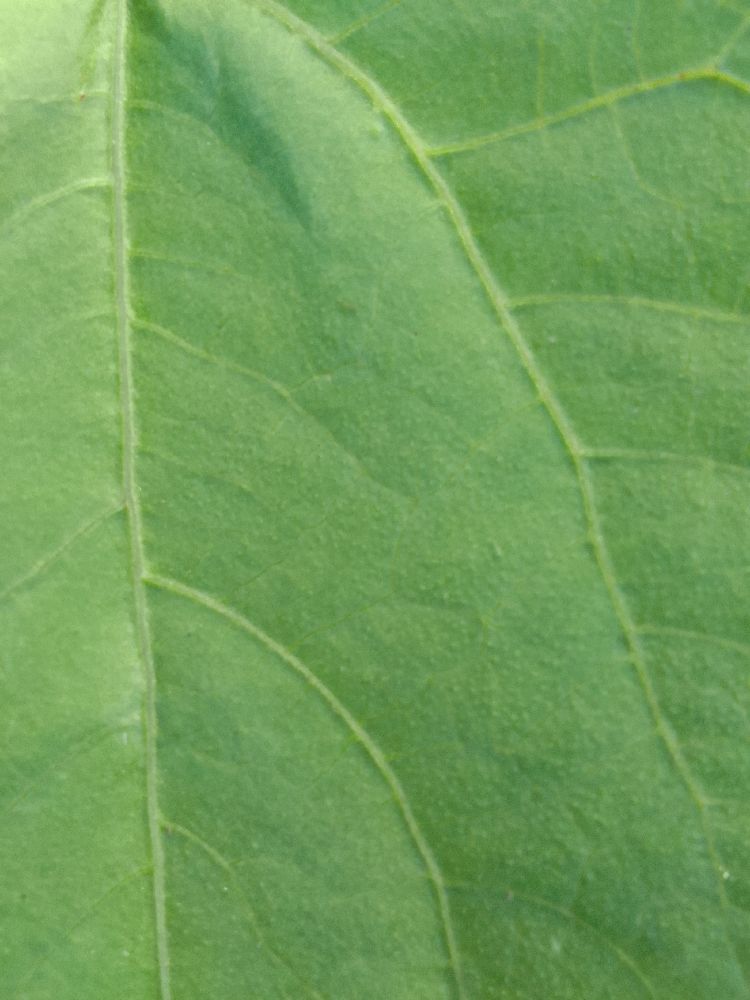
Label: healthy